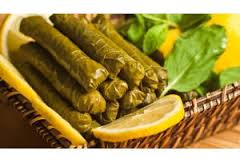
Yemek: yaprak_sarma